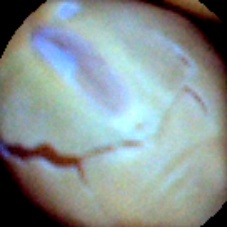
Label: Skin-damaged